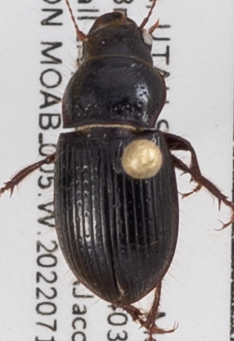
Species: Piosoma setosum
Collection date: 2022-07-12
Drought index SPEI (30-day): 0.446
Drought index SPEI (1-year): -0.926
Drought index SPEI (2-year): -2.09